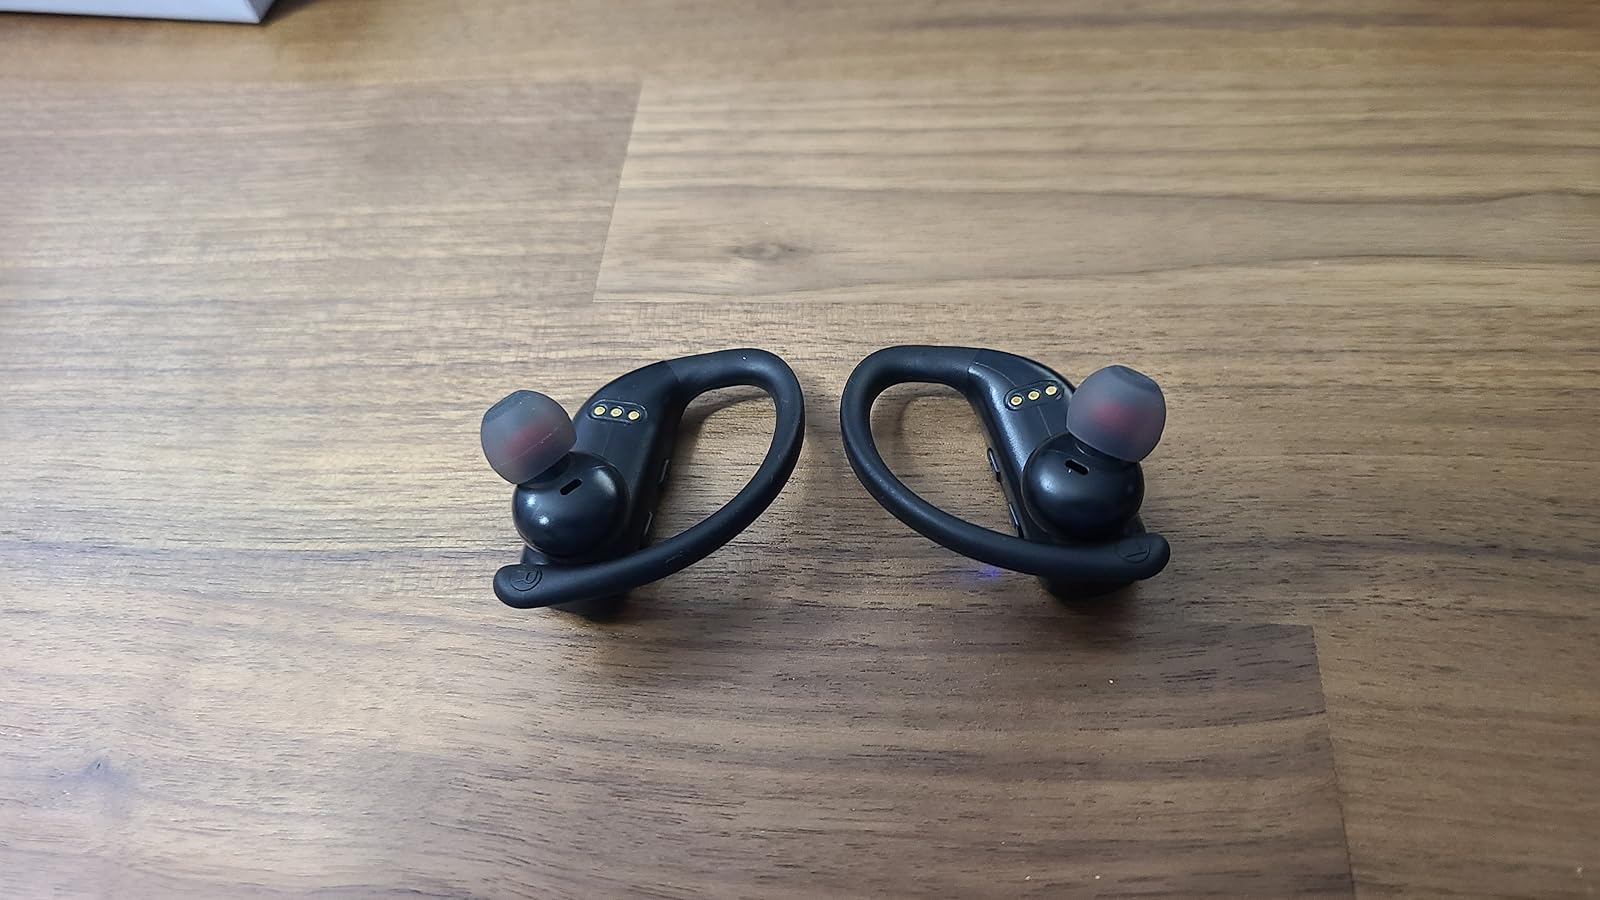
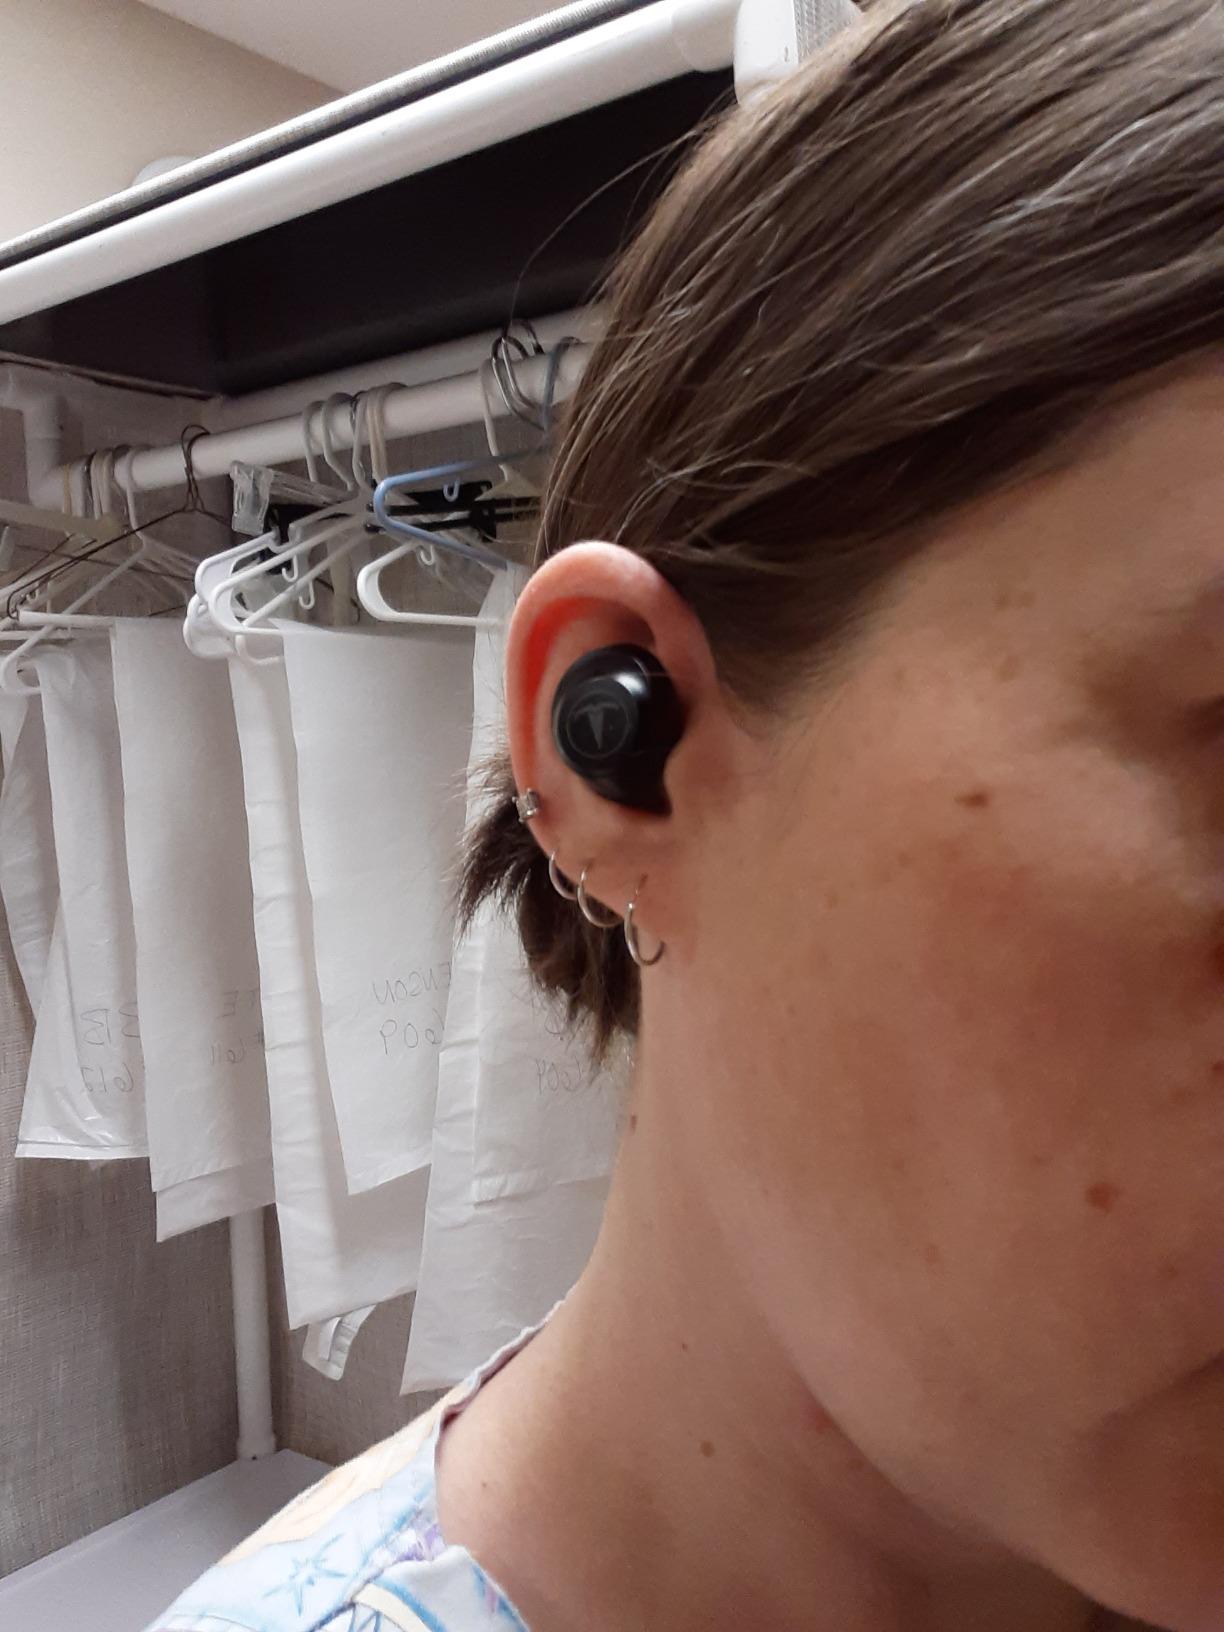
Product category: earbuds
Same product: no